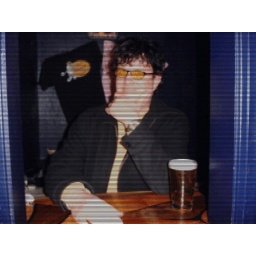
Danielo said being in the box office feels a lot like being on TV. I guess.